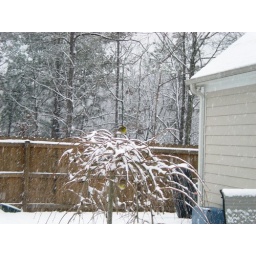
This is a picture of a bird in the tree in my backyard. I live in Trussville.